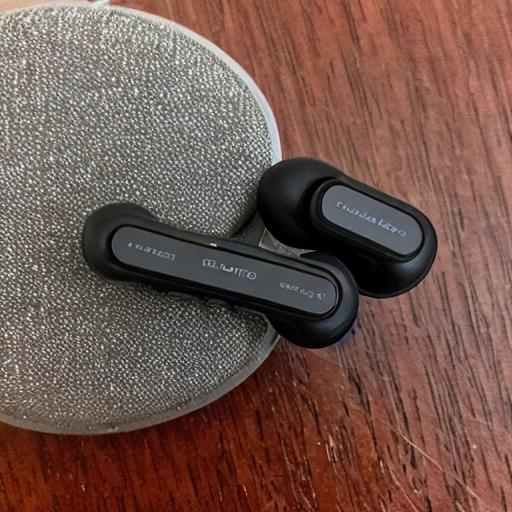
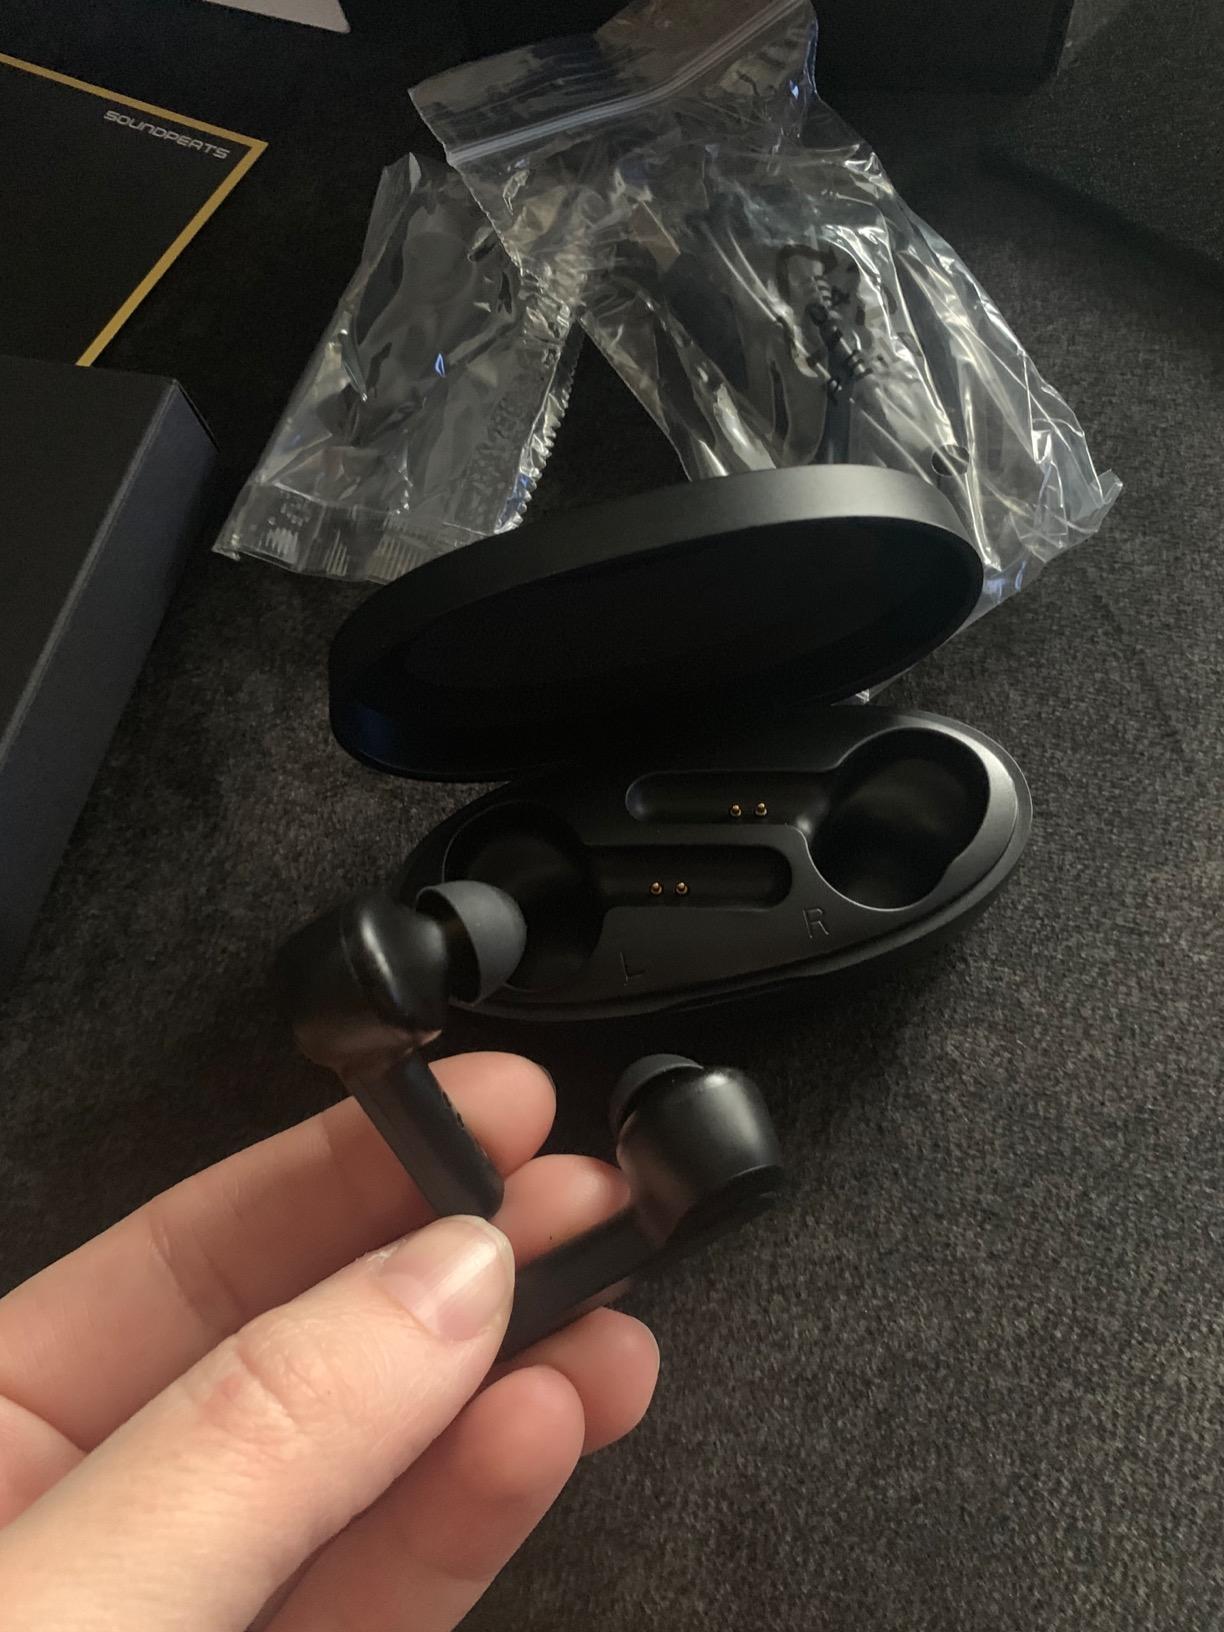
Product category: earbuds
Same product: no